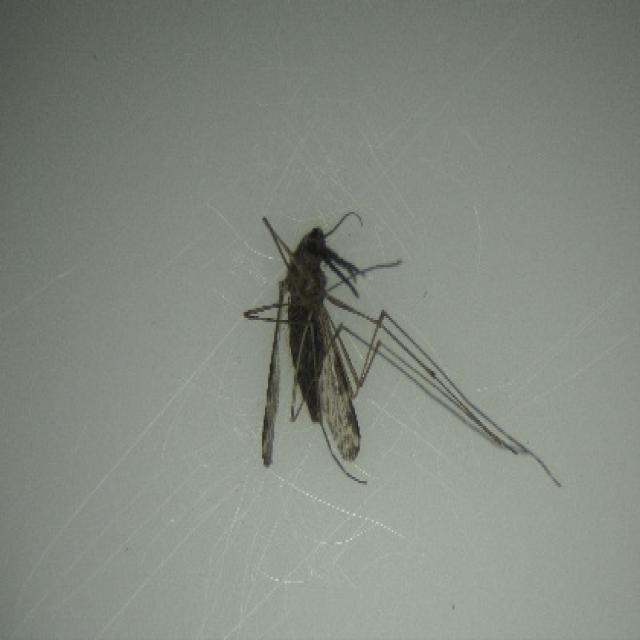
Species: anopheles_sinensis